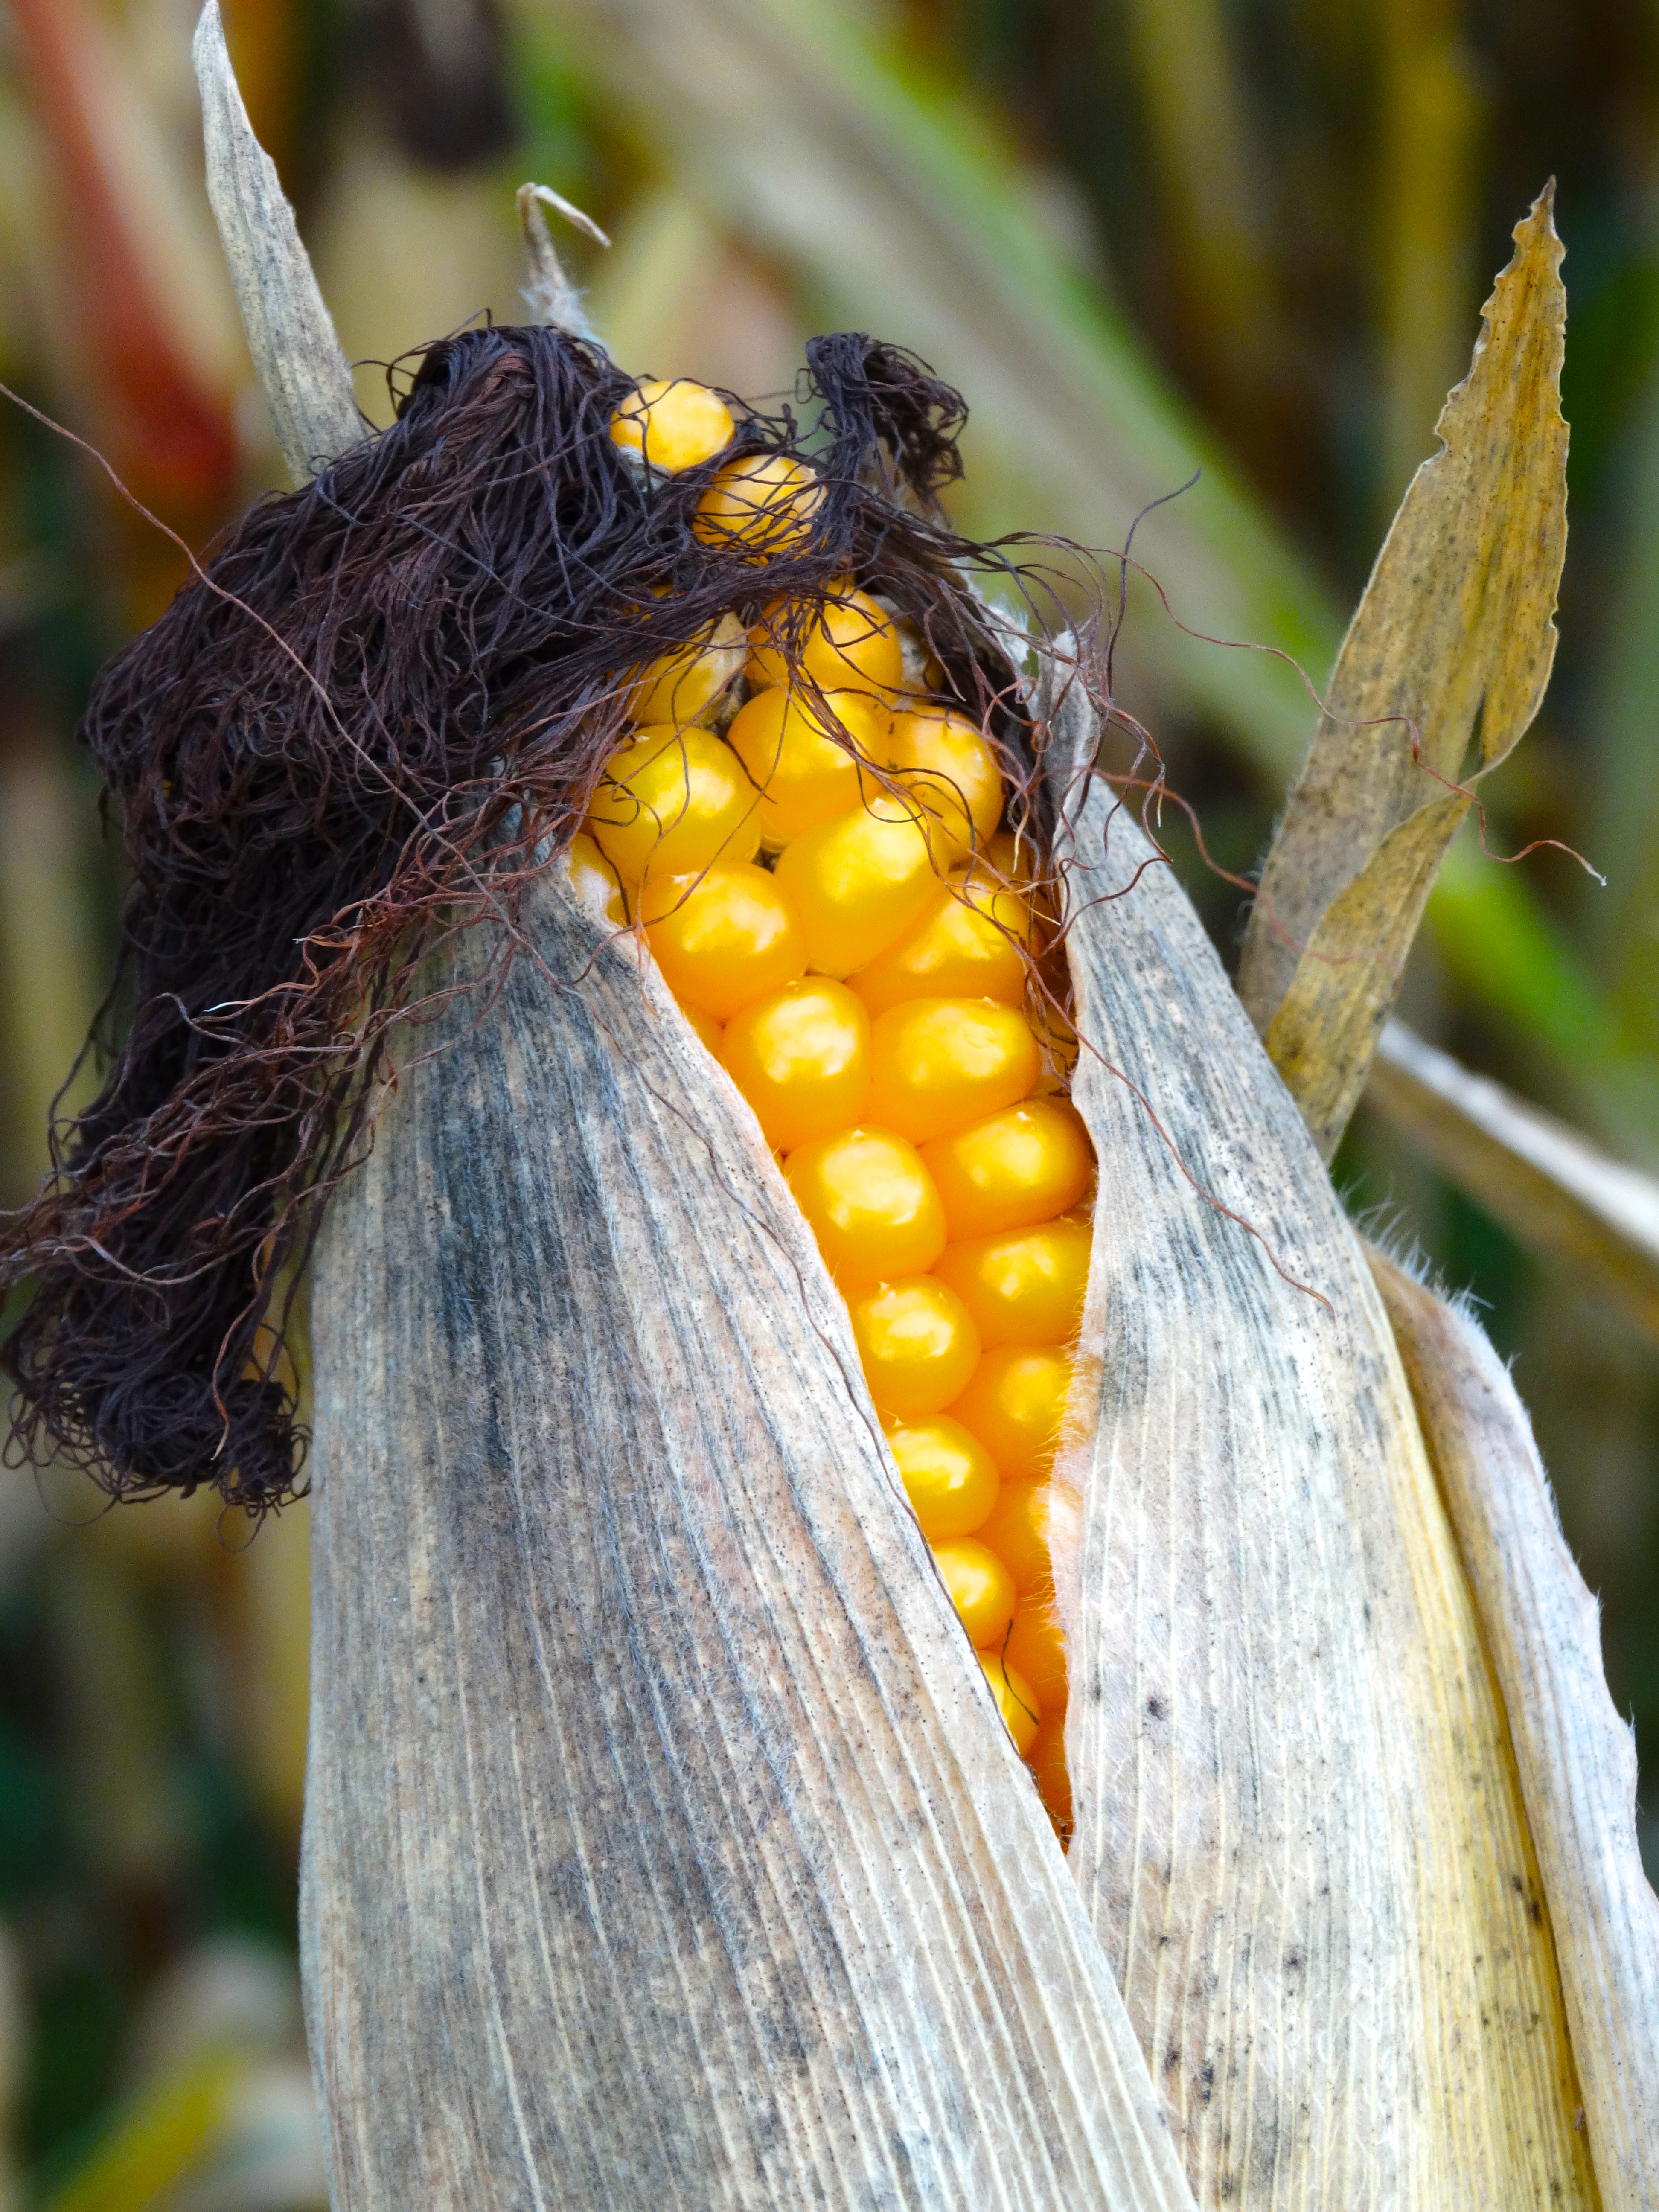
nature, hair, flower, wildlife, produce, insect, corn, moth, yellow, flora, fauna, invertebrate, close up, macro photography, corn on the cob, corn on the cob hair, corn plant, corn hair